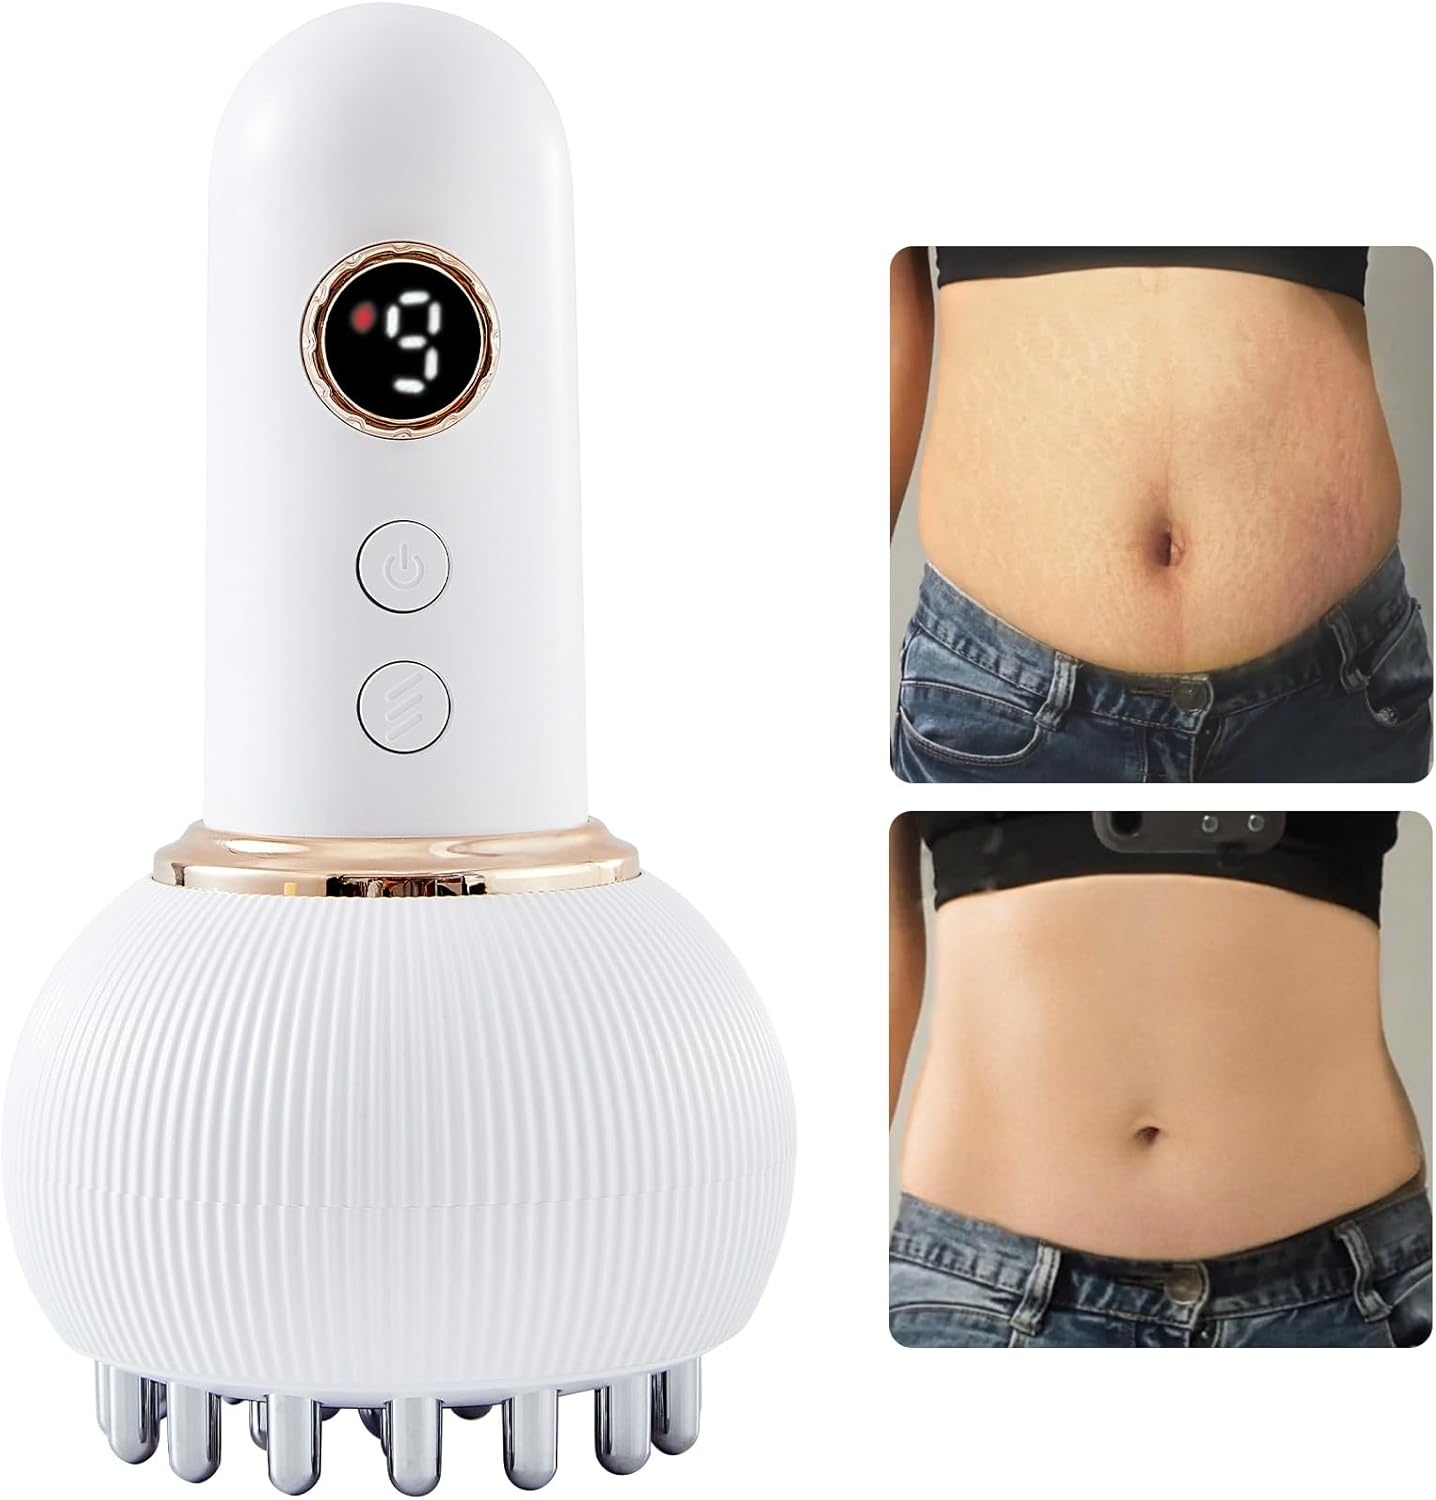
Lymphatic Drainage Massager & Anti Cellulite Massage Tool, Helps Reduce Stretch Marks & Cellulite, for Legs, Arms & Belly, Body Sculpting Machine with Microcurrent, Light, Heat & Vibration
About this item Lymphatic Drainage Massager & Cellulite Massage Tool Advanced Lymphatic Drainage & Detox Massage – Reduce Swelling & Water Retention: This lymphatic drainage massager uses multi-needle precision massage and Bioelectric SoothingPulse to deeply boost lymphatic flow, helping reduce swelling, water retention, and bloating. The enhanced detox process promotes better circulation, leaving your body feeling lighter, sculpted, and energized. Anti-Cellulite Technology – Smooth & Tighten Your Skin: This cellulite massager combines light, heat, vibration, and SoothingPulse to target stubborn cellulite & stretch marks. It boosts circulation, enhances collagen production, and improves skin elasticity, leaving you with firmer, more toned, and smoother skin. Ideal for legs, arms, stomach, thighs & waist. Full-Body Use – Target Cellulite & Fascia Release: Designed as a fascia blaster for cellulite, this device provides deep tissue massage for legs, arms, stomach, back, and thighs. If you need a lymphatic drainage tool, it seamlessly integrates into your beauty and wellness routine, enhancing circulation, muscle relaxation, and skin toning. Rechargeable & Wireless – Easy Self-Care Anywhere: This anti-cellulite massage tool is rechargeable and portable, making it perfect for use at home, in the office, or while traveling. No complicated setup required—just turn it on for an instant body-sculpting massage experience. Boost Results with Body Lotion, Oil, or Gel: For enhanced performance, pair this fascia blaster for cellulite with cellulite cream, body oil, or conductive gel. This improves conductivity, deepens massage effects, and maximizes results for skin tightening, lymphatic drainage, and cellulite reduction.
Brand: Daily vitality
Category: Health & Beauty > Personal Care > Massage & Relaxation > Massagers > Electric Massagers